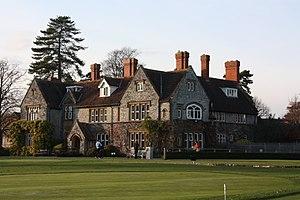
John Peter Rhys Williams plus connu sous le nom de JPR Williams, né le 2 mars 1949 à Bridgend, est un joueur de rugby à XV gallois sélectionné au poste d'arrière en équipe du pays de Galles.